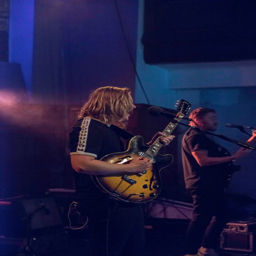
he said he gets a buzz from the reaction to his songs